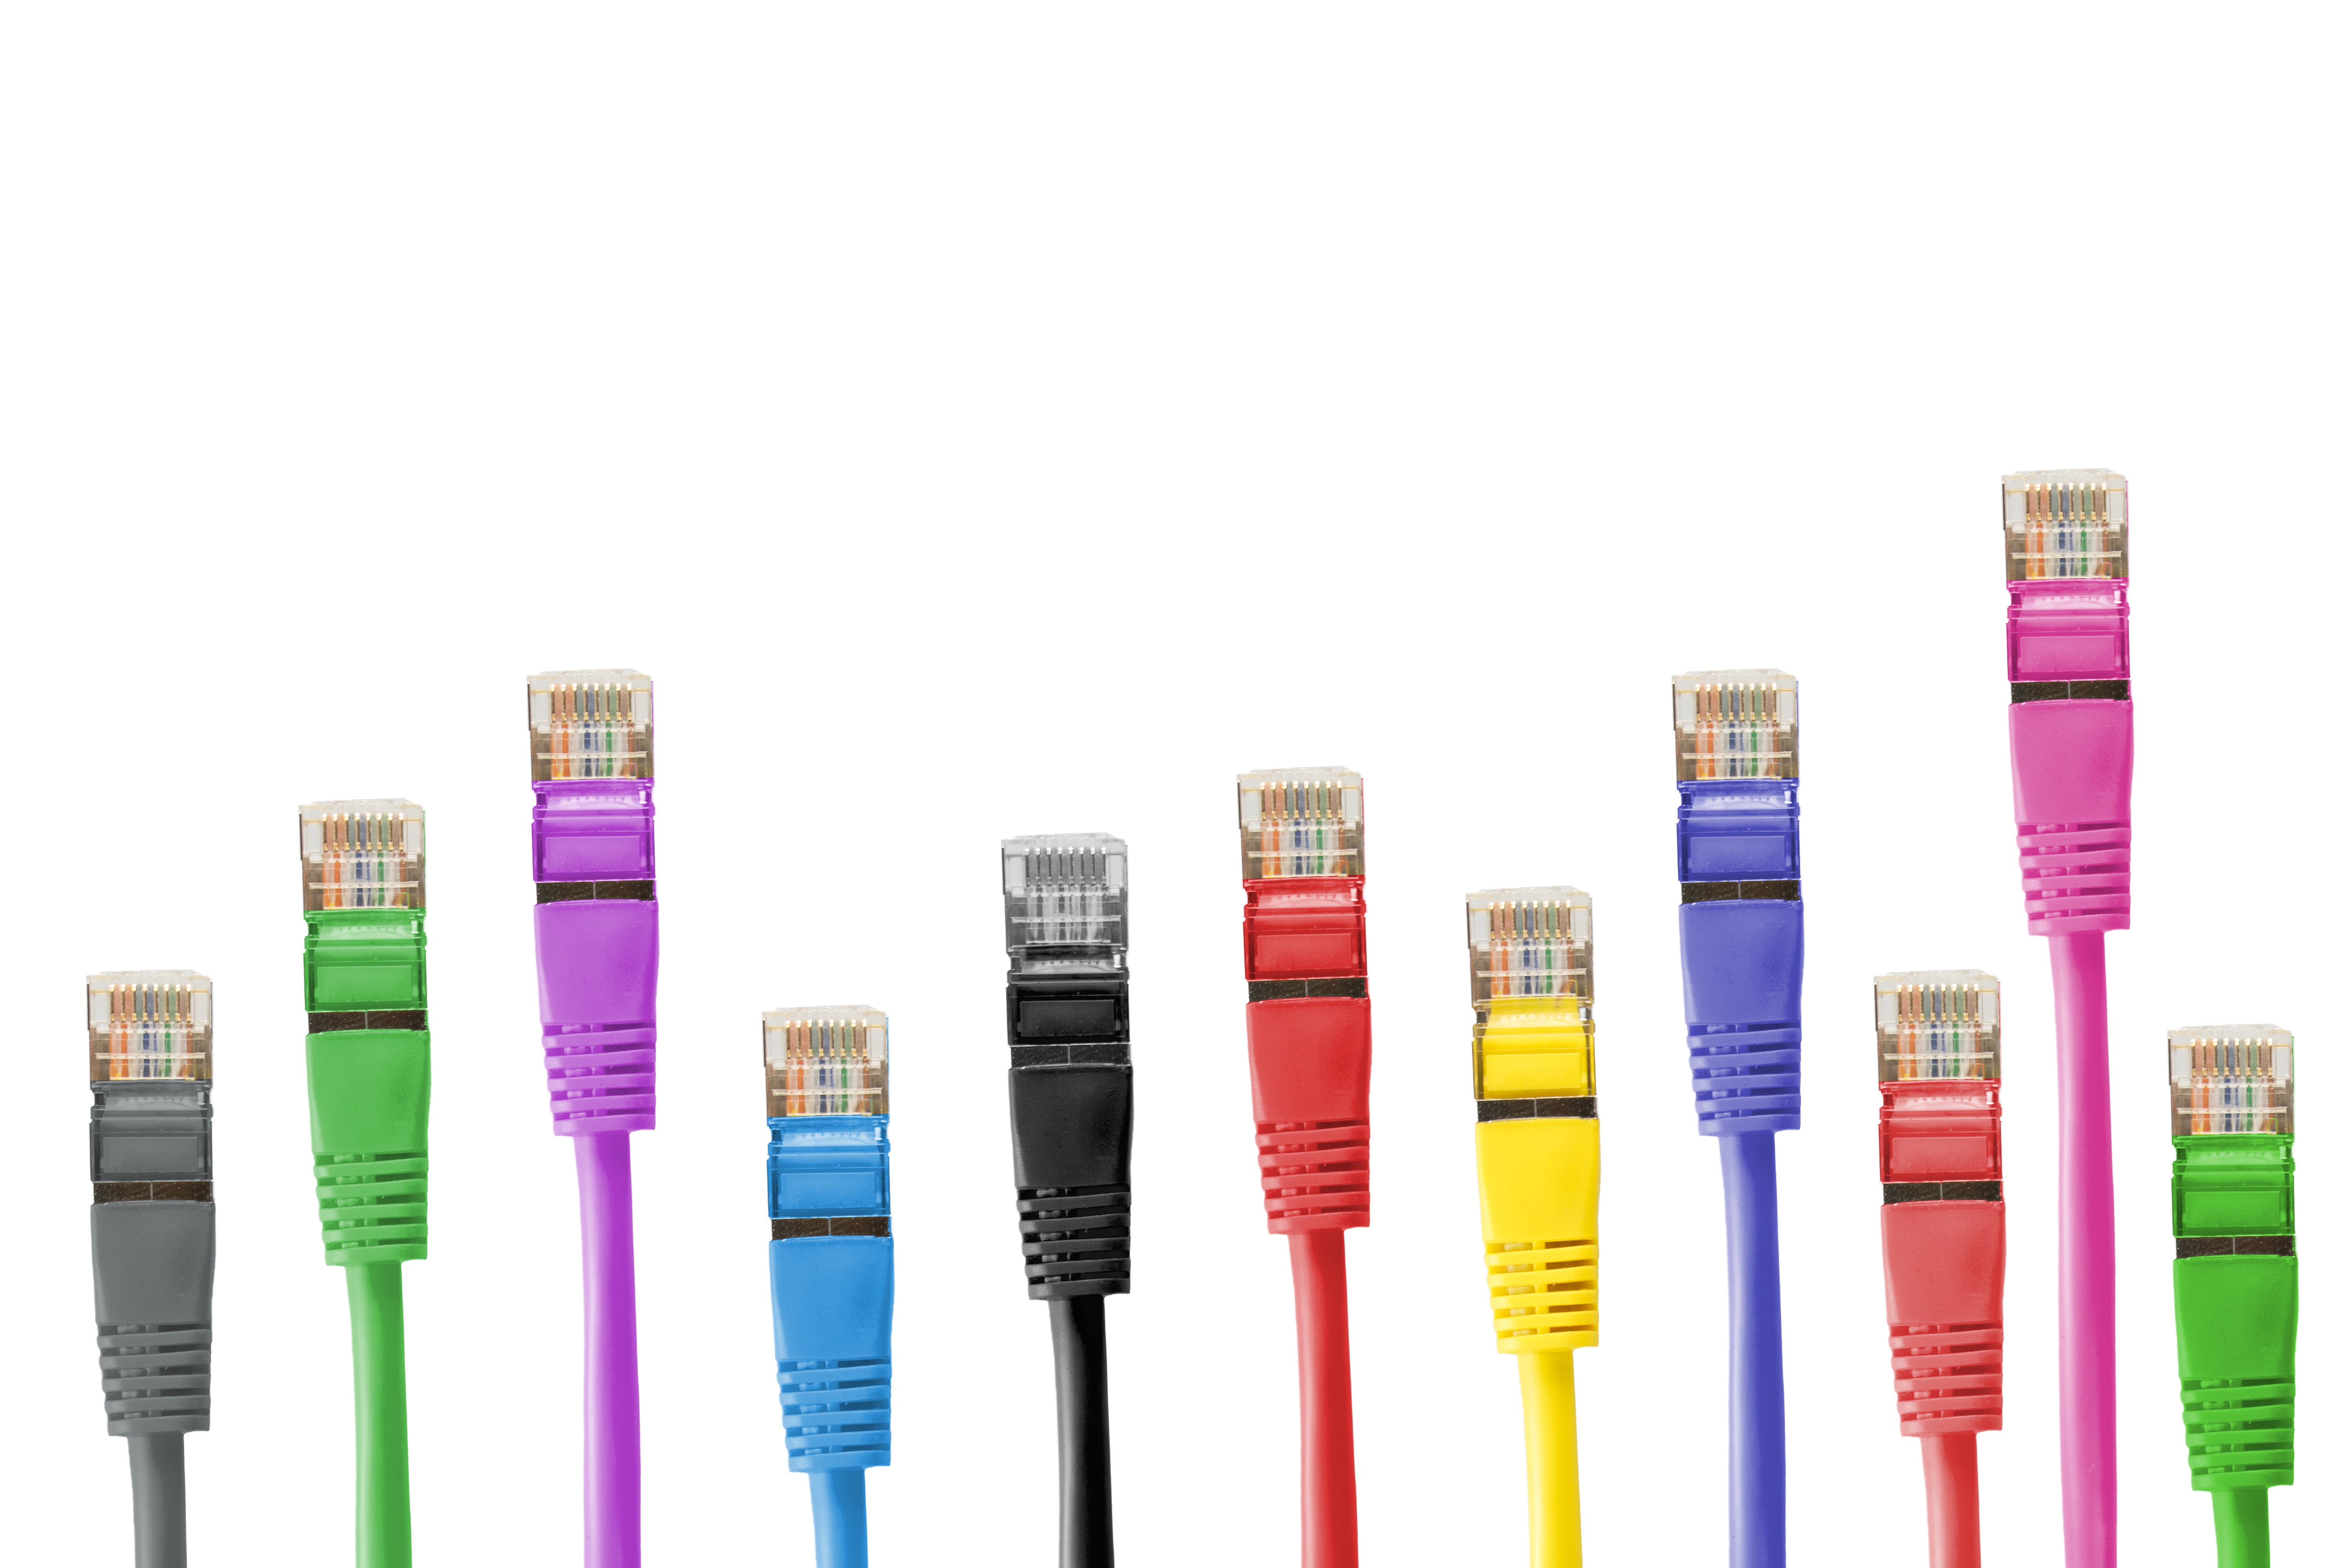
pen, brush, cable, line, macro, yellow, product, patch, rj, magenta, connection, network, cosmetics, plug, ball pen, lan, data processing, network cables, patch cable, lan cable, network connector, rj 45, fs, rj45